John Kendrick (American sea captain)

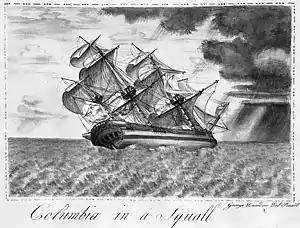
"Columbia" heeling as she approaches a squall. Drawing by George Davidson in 1793, who served as the ship's artist.

Not much is known about what happened to John Kendrick between the Revolution's end and his voyage to the Pacific Northwest. William Lytle Schurz asserts that John Kendrick served the Spanish on the Manila galleon which sailed between the Philippines and Acapulco (New Spain) by way of California. A syndicate led by Boston merchant Joseph Barrell financed the Columbia Expedition in 1787. The vessels included were the ship and the sloop .